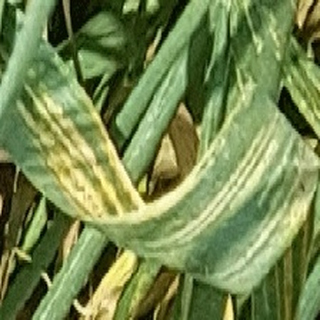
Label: wheat_yellow_rust